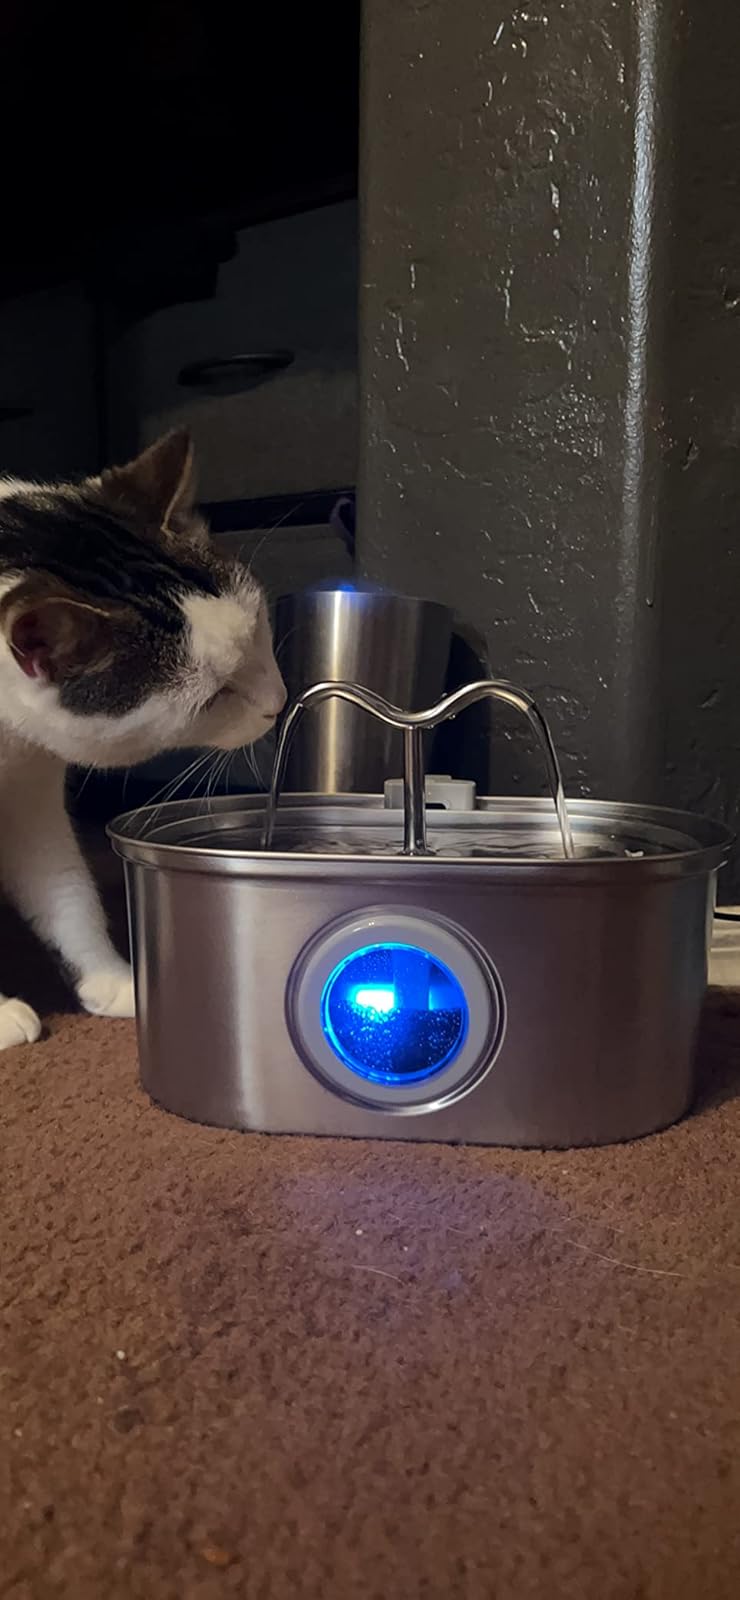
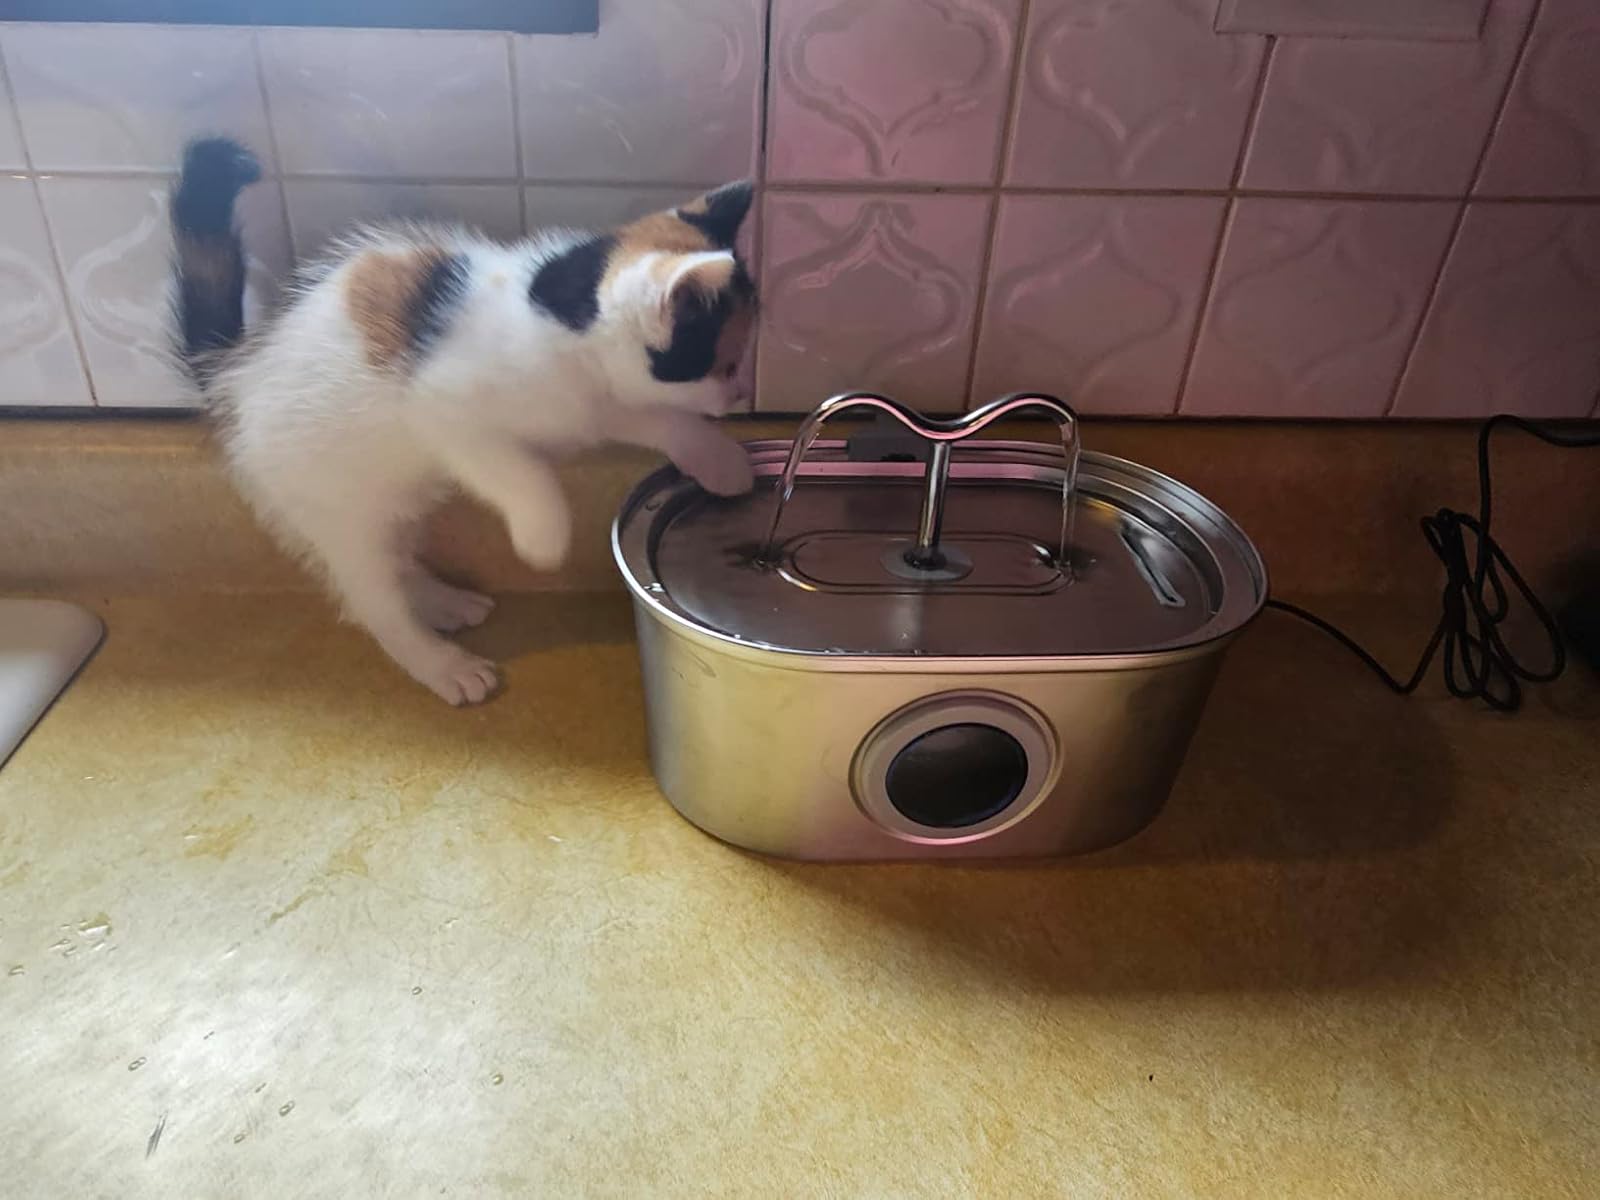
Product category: items_bowl
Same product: yes